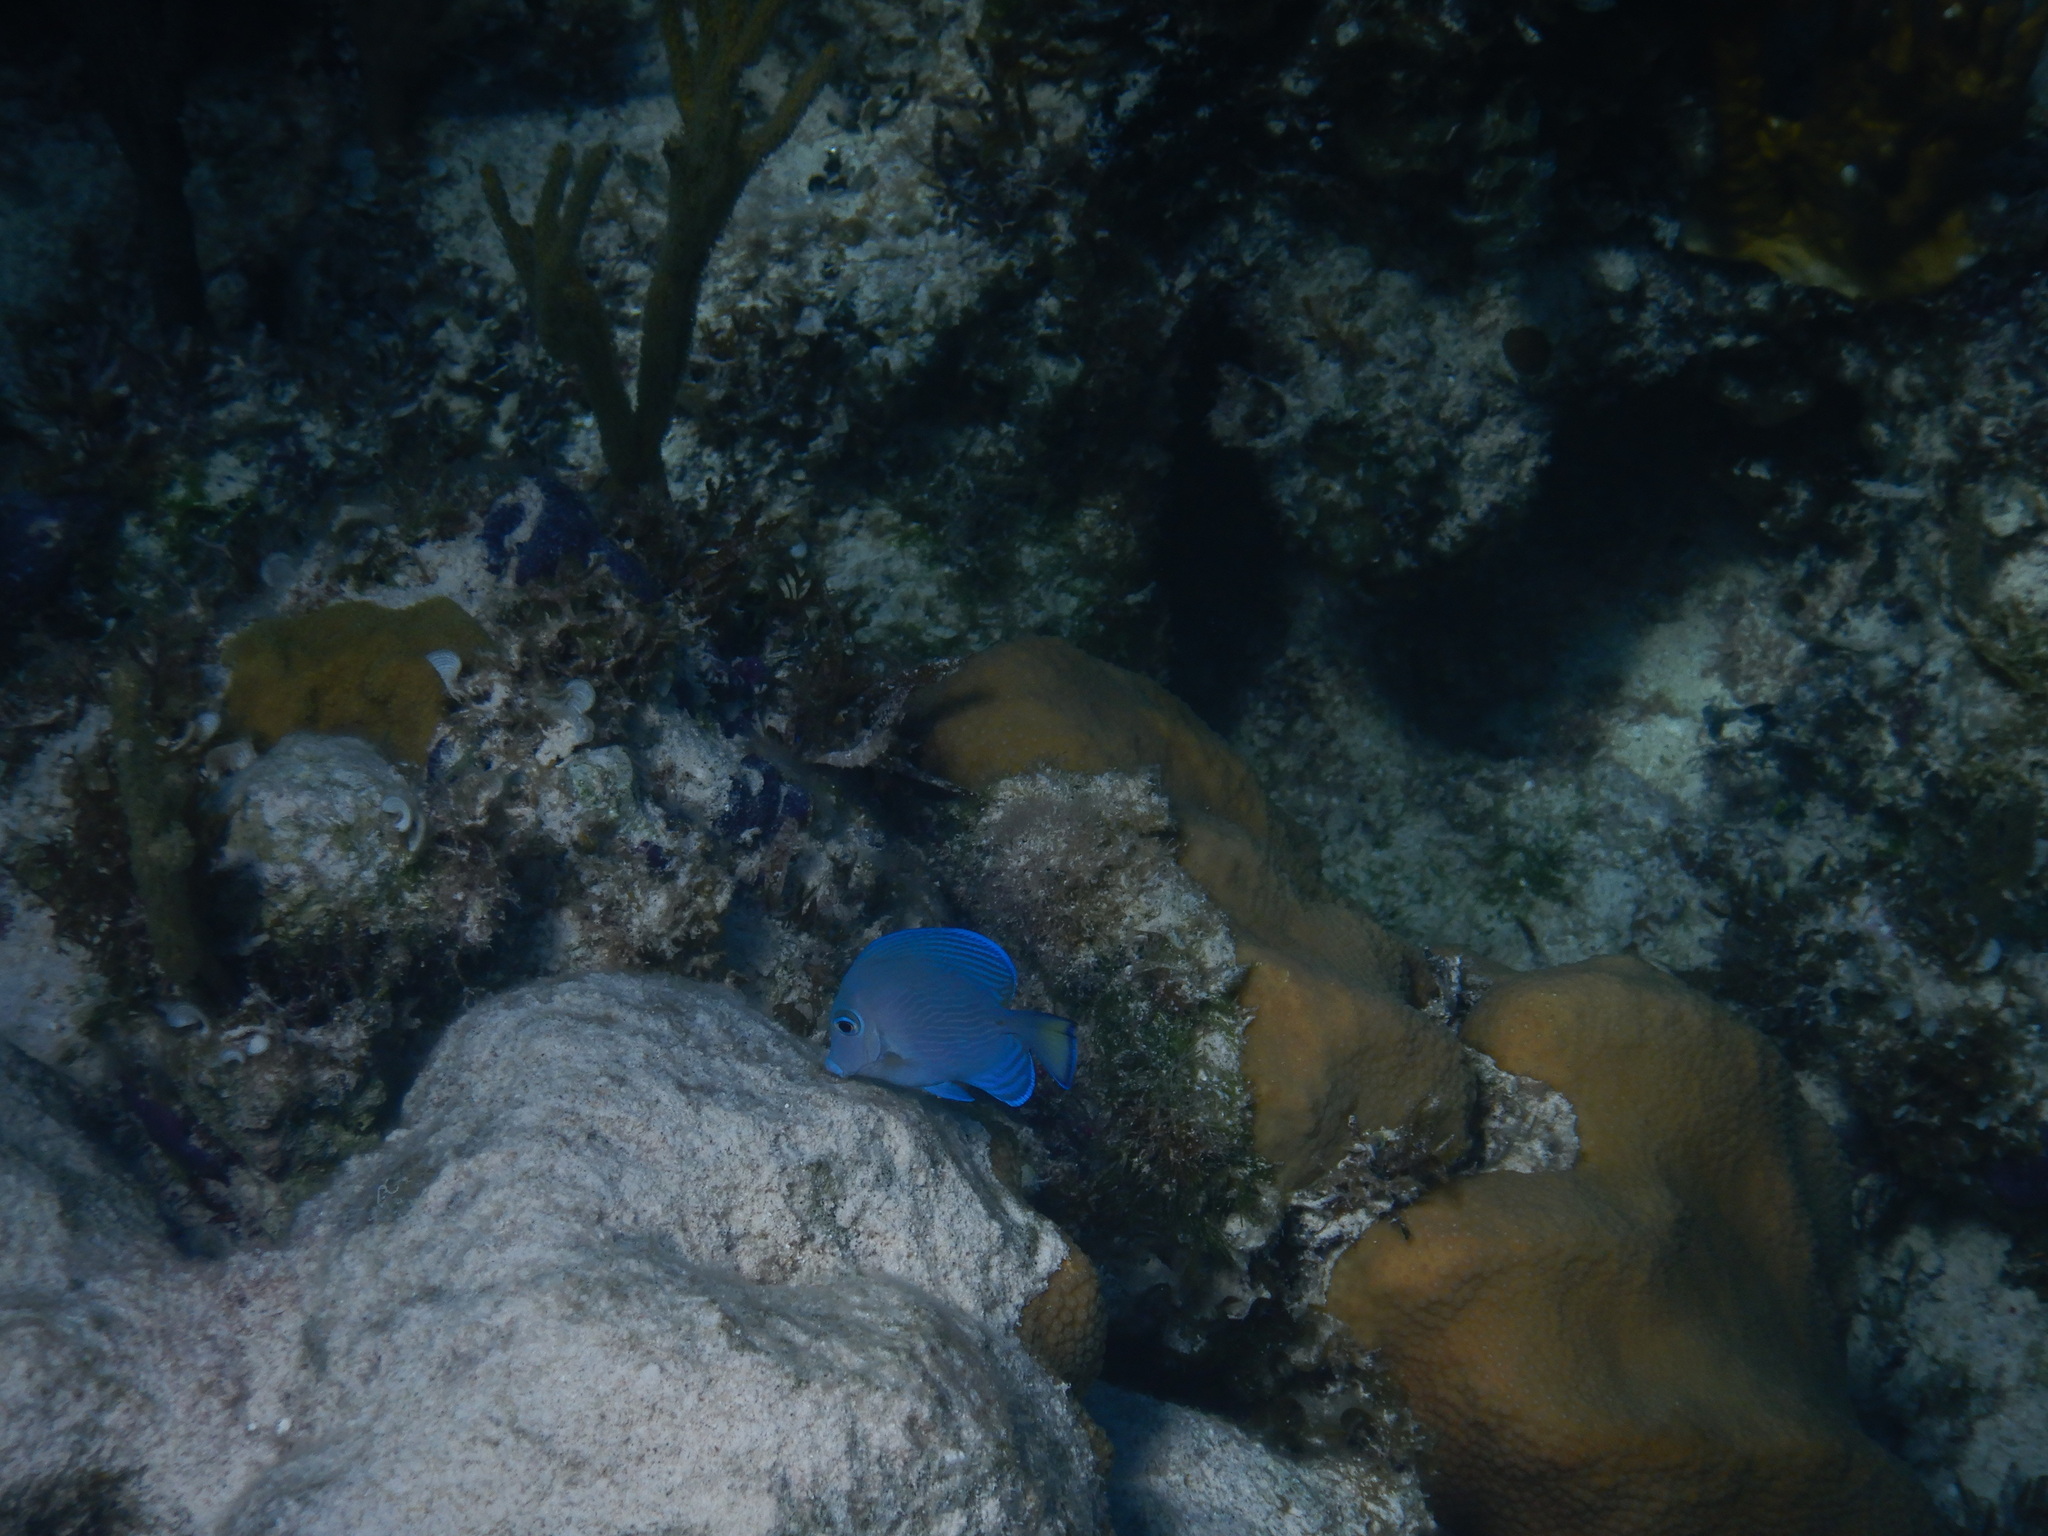
Acanthurus coeruleus (Atlantic Blue Tang)